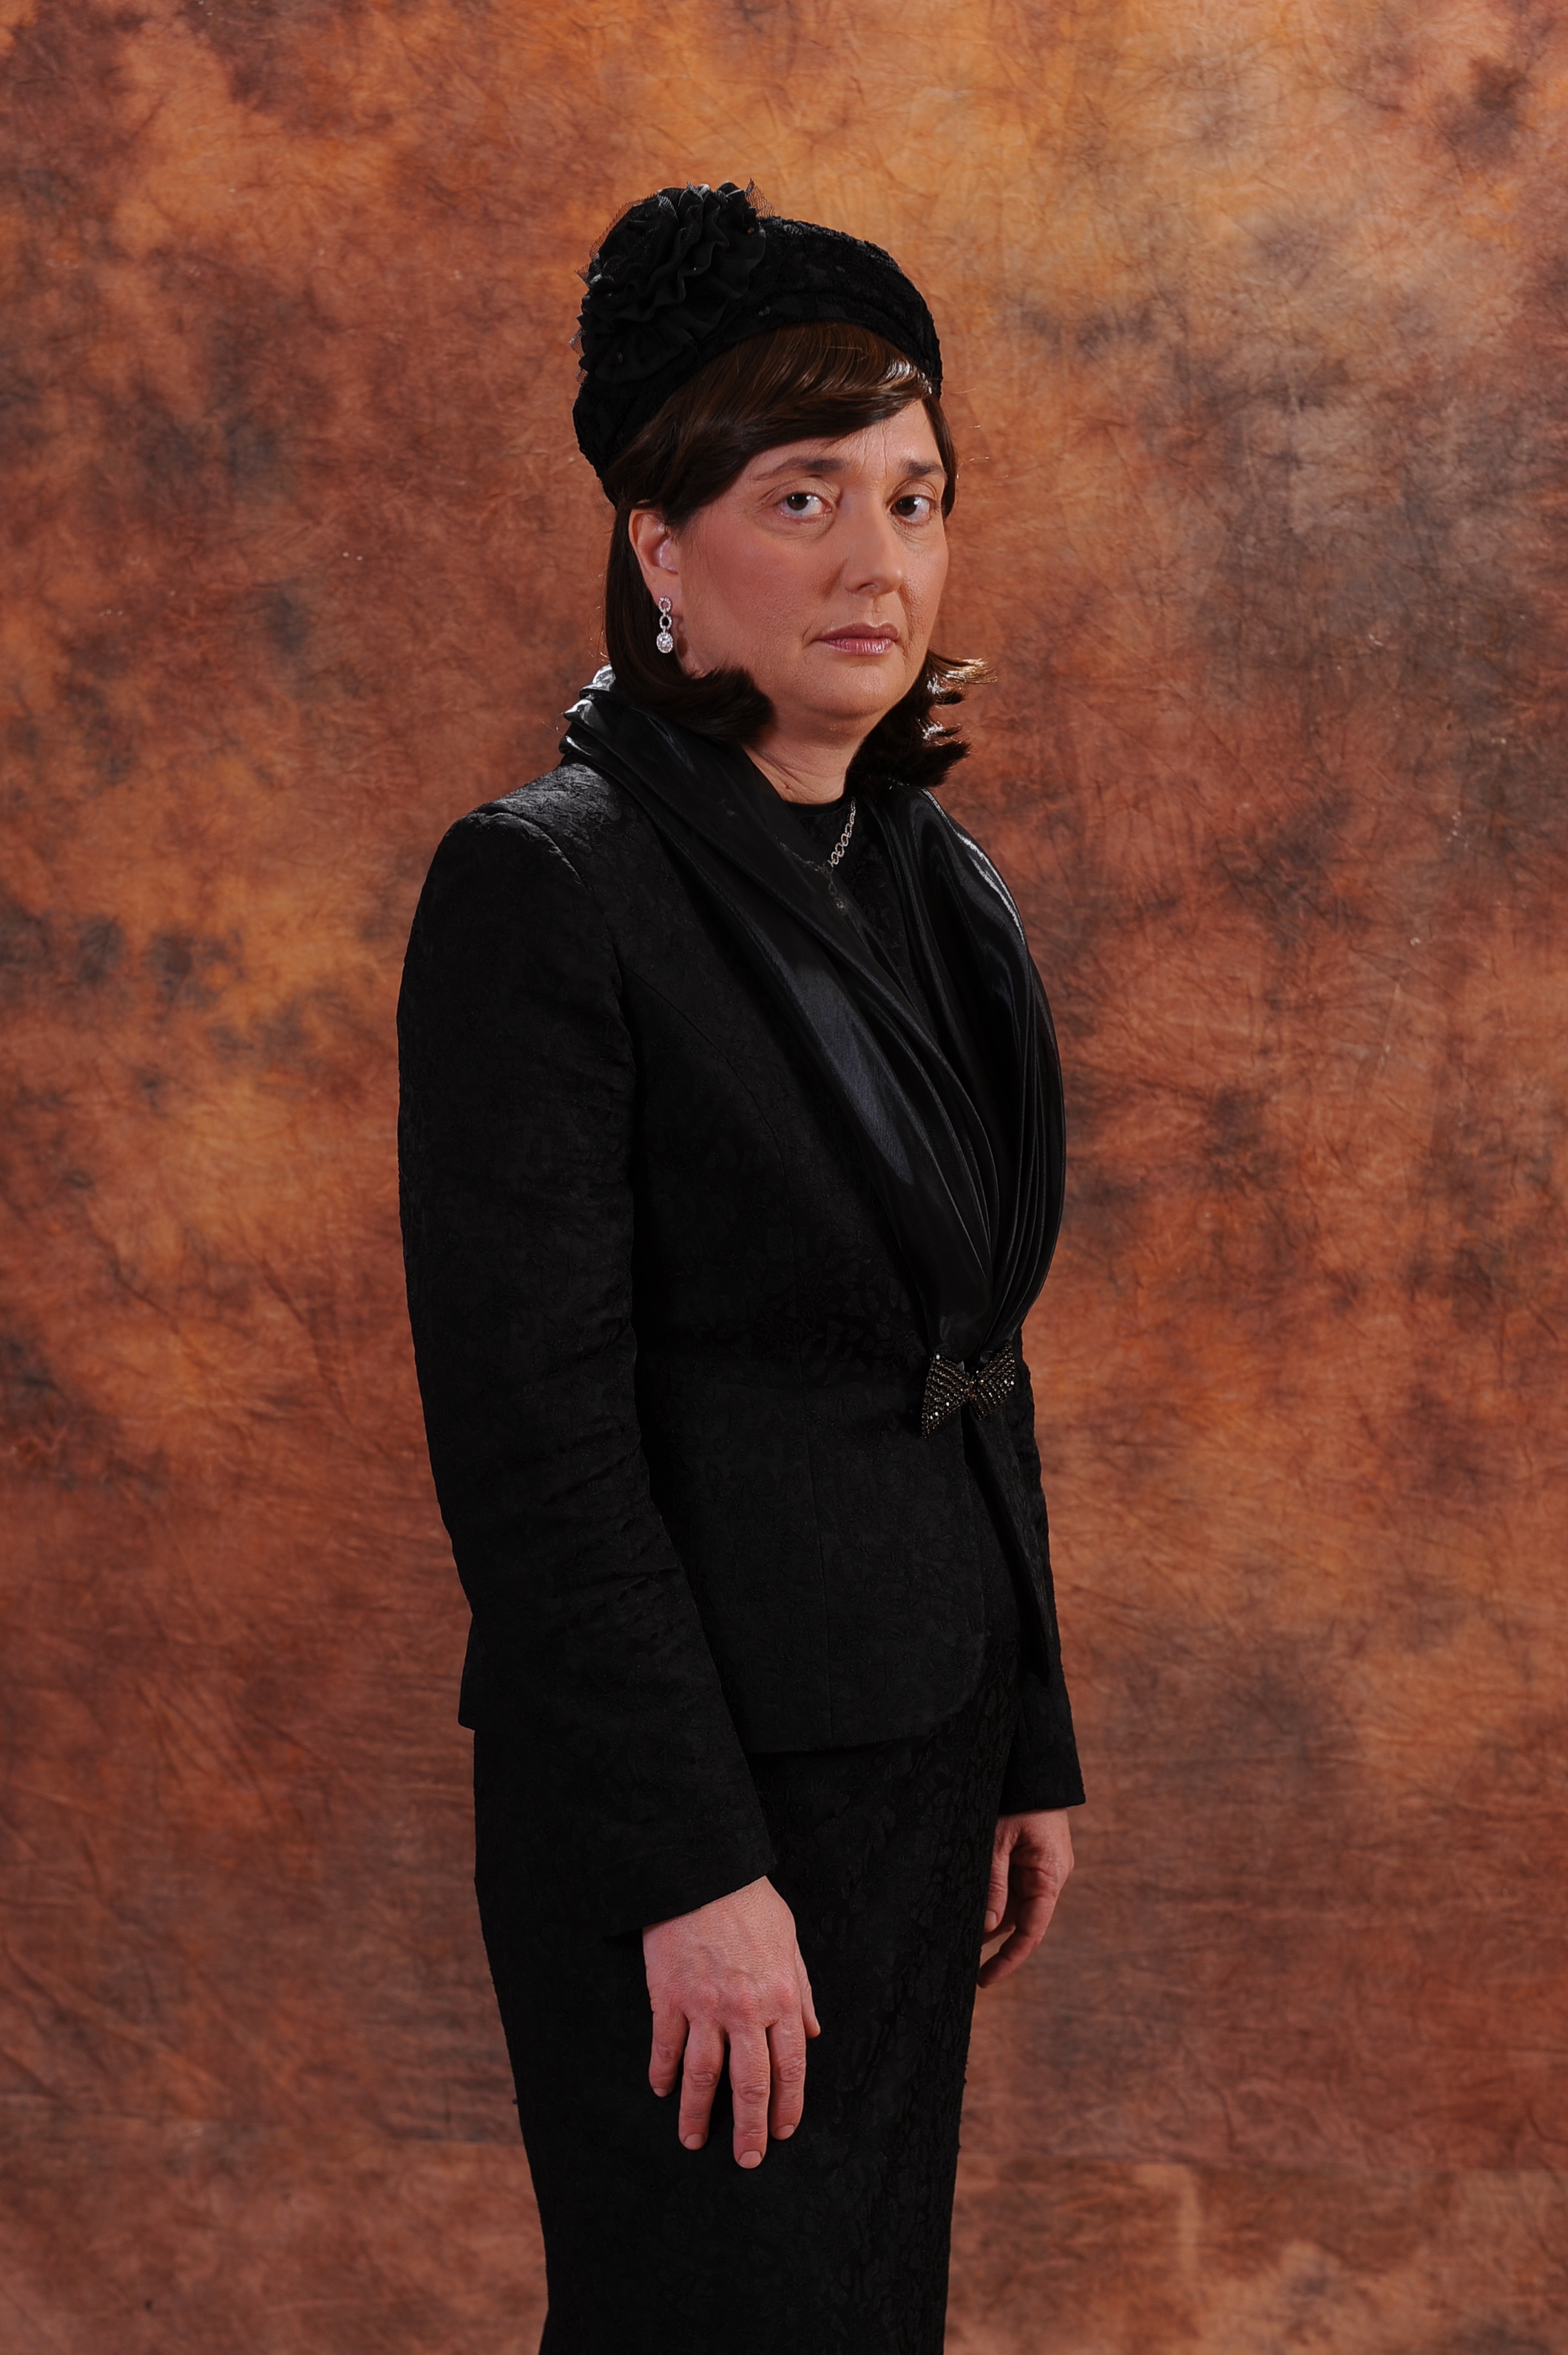
man, person, male, portrait, model, fashion, clothing, gentleman, photograph, portret, photo shoot, vrouw, formal wear, tiener